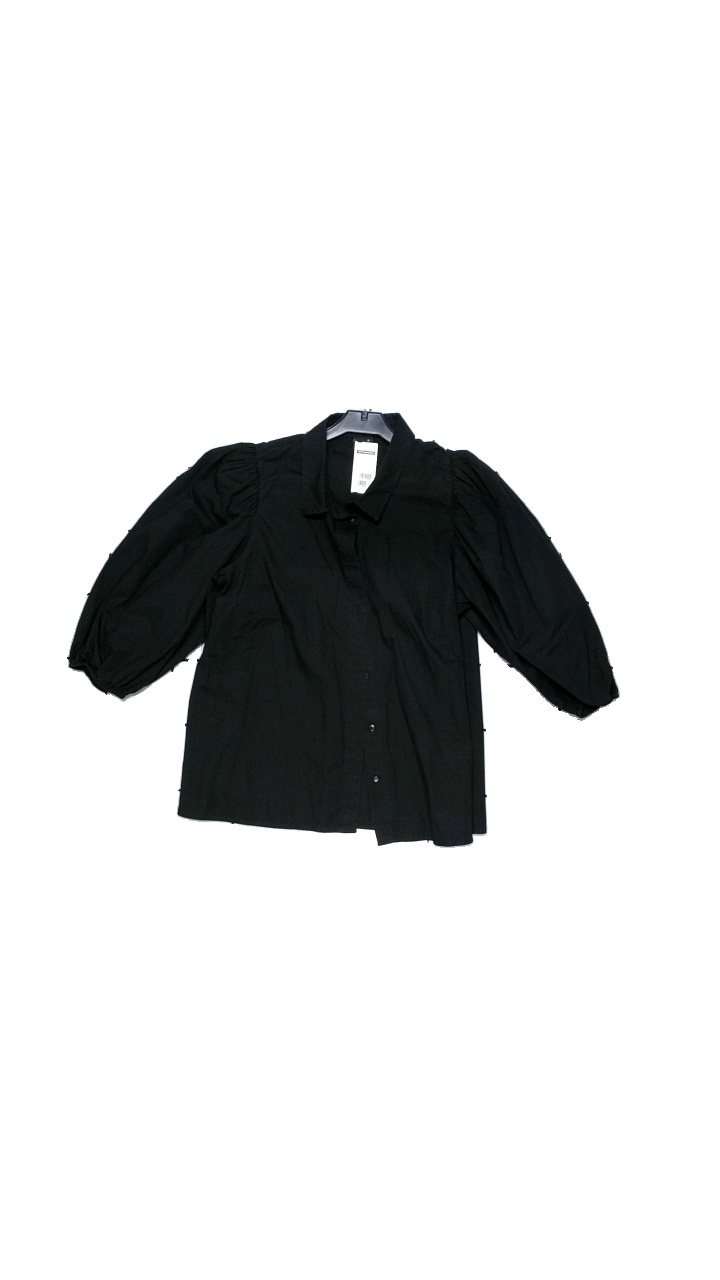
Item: Blouse (Ladies)
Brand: Gina Tricot
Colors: Black
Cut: Loose, Regular
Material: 100% cotton
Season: All
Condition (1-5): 4
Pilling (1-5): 4
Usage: Reuse
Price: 50-100